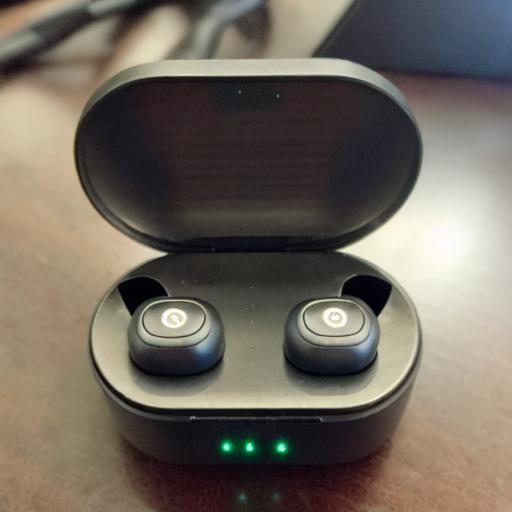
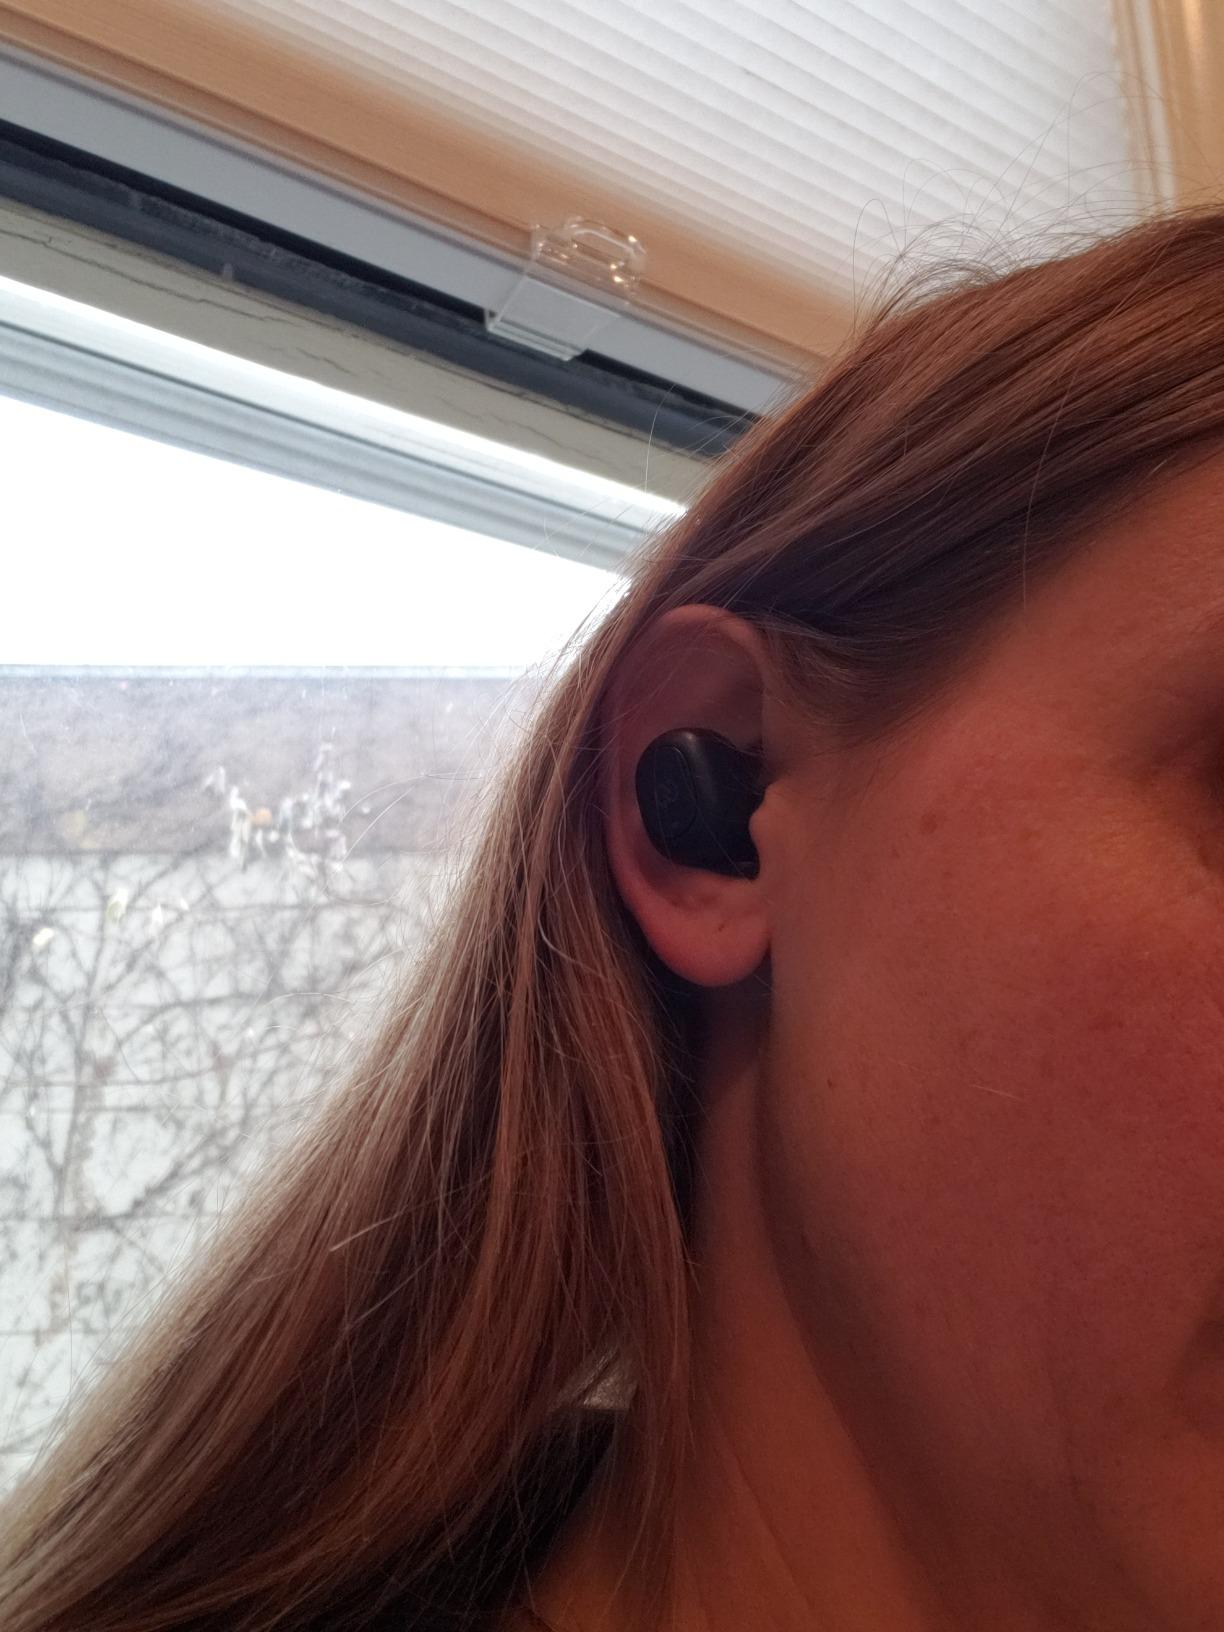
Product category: earbuds
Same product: no